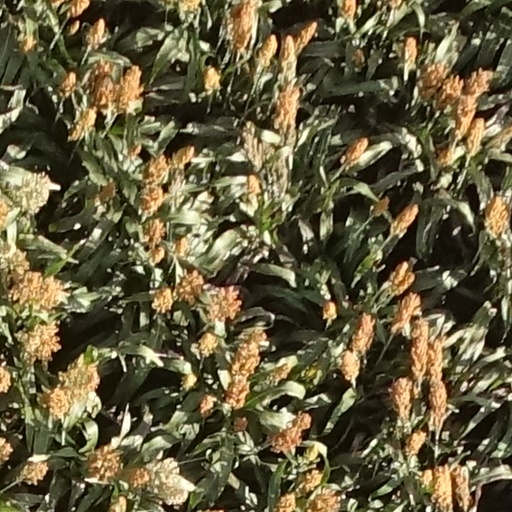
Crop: sorghum